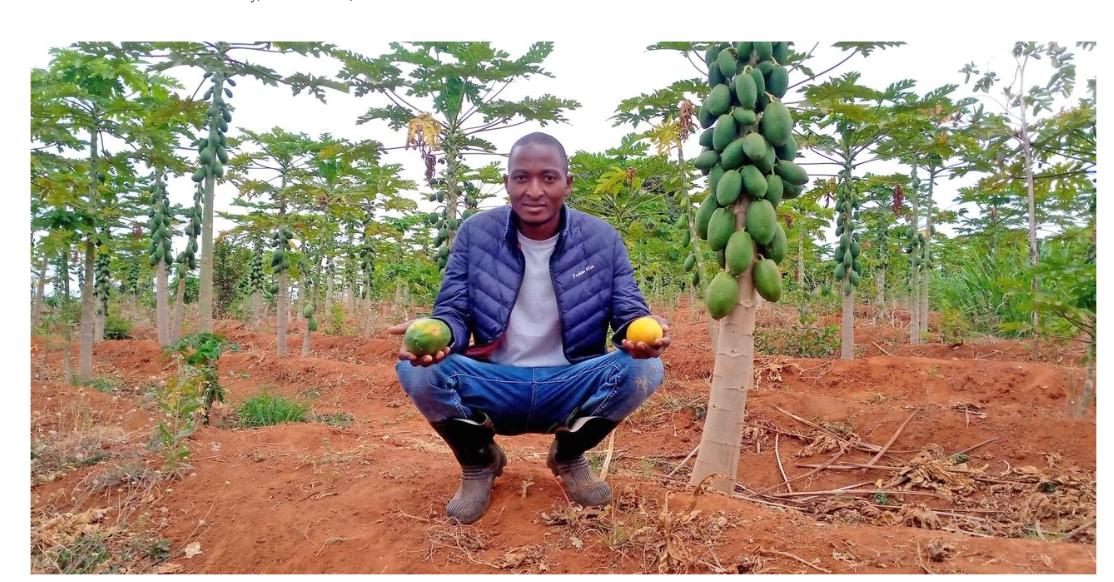
Mwanaume aliyechuchumaa akiwa ameshika papai mbili; moja ikiwa imeiva na nyingine ikiwa bado mbichi. Yuko katikati ya shamba la miche ya papai ikiwa na matunda mabichi yakining'inia kutoka kwenye miche hiyo. Udongo mwekundu unaonekana wazi, ukitoa mandhari ya kilimo. Zao aina ya papai ni muhimu kwa ajili ya biashara na chakula.